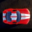
Label: automobile